Lightning injury

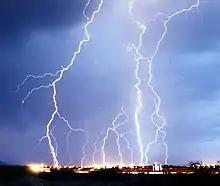
Multiple lightning bolts strike a populated area.

Lightning injuries occur when someone is struck by lightning. Initial symptoms may include heart asystole and respiratory arrest. While the asystole may spontaneously resolve fairly rapidly, the respiratory arrest is typically more prolonged. Other symptoms may include burns and blunt injuries. Of those who survive, about 75% have ongoing health problems as a result, such as cataracts and hearing loss. If death occurs it is typically from either an abnormal heart rhythm or respiratory failure.